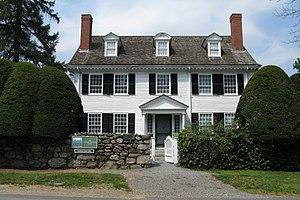
North Andover est une ville du comté d'Essex, dans l'État du Massachusetts, aux États-Unis. Selon le 22ᵉ recensement des États-Unis d'Amérique de 2000, sa population est de 27 202 habitants. Elle abrite le Merrimack College.